Henry Bishop (postmaster general)

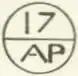
Bishop Mark

Henry Bishop introduced the world's first known postmark in London in 1661. The "Bishop Mark" was designed to show the date on which a letter was received by the post and to ensure that the dispatch of letters would not be delayed. These were the world's first handstruck postage stamps